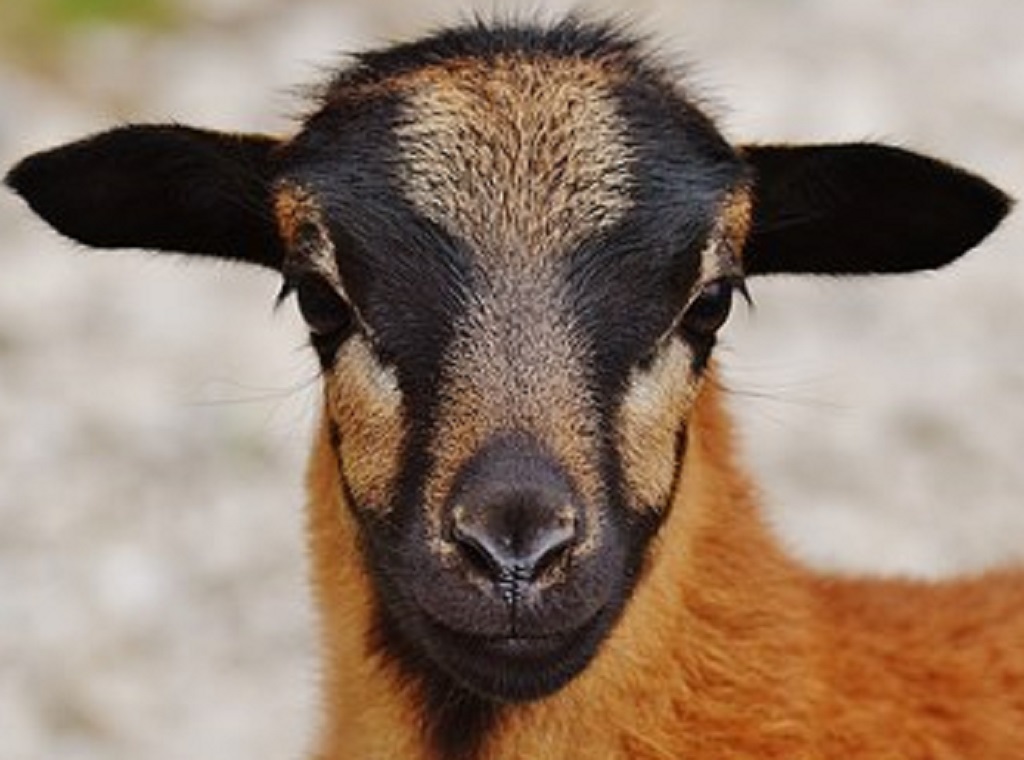
Label: no pain